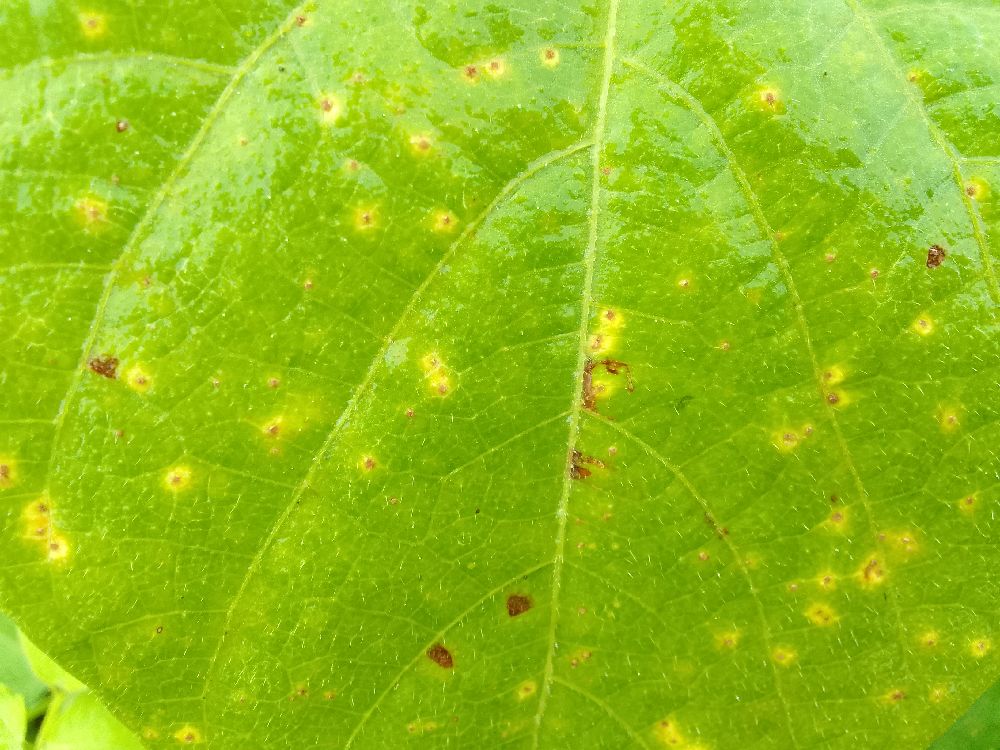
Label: rust